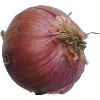
Label: Onion Red 1